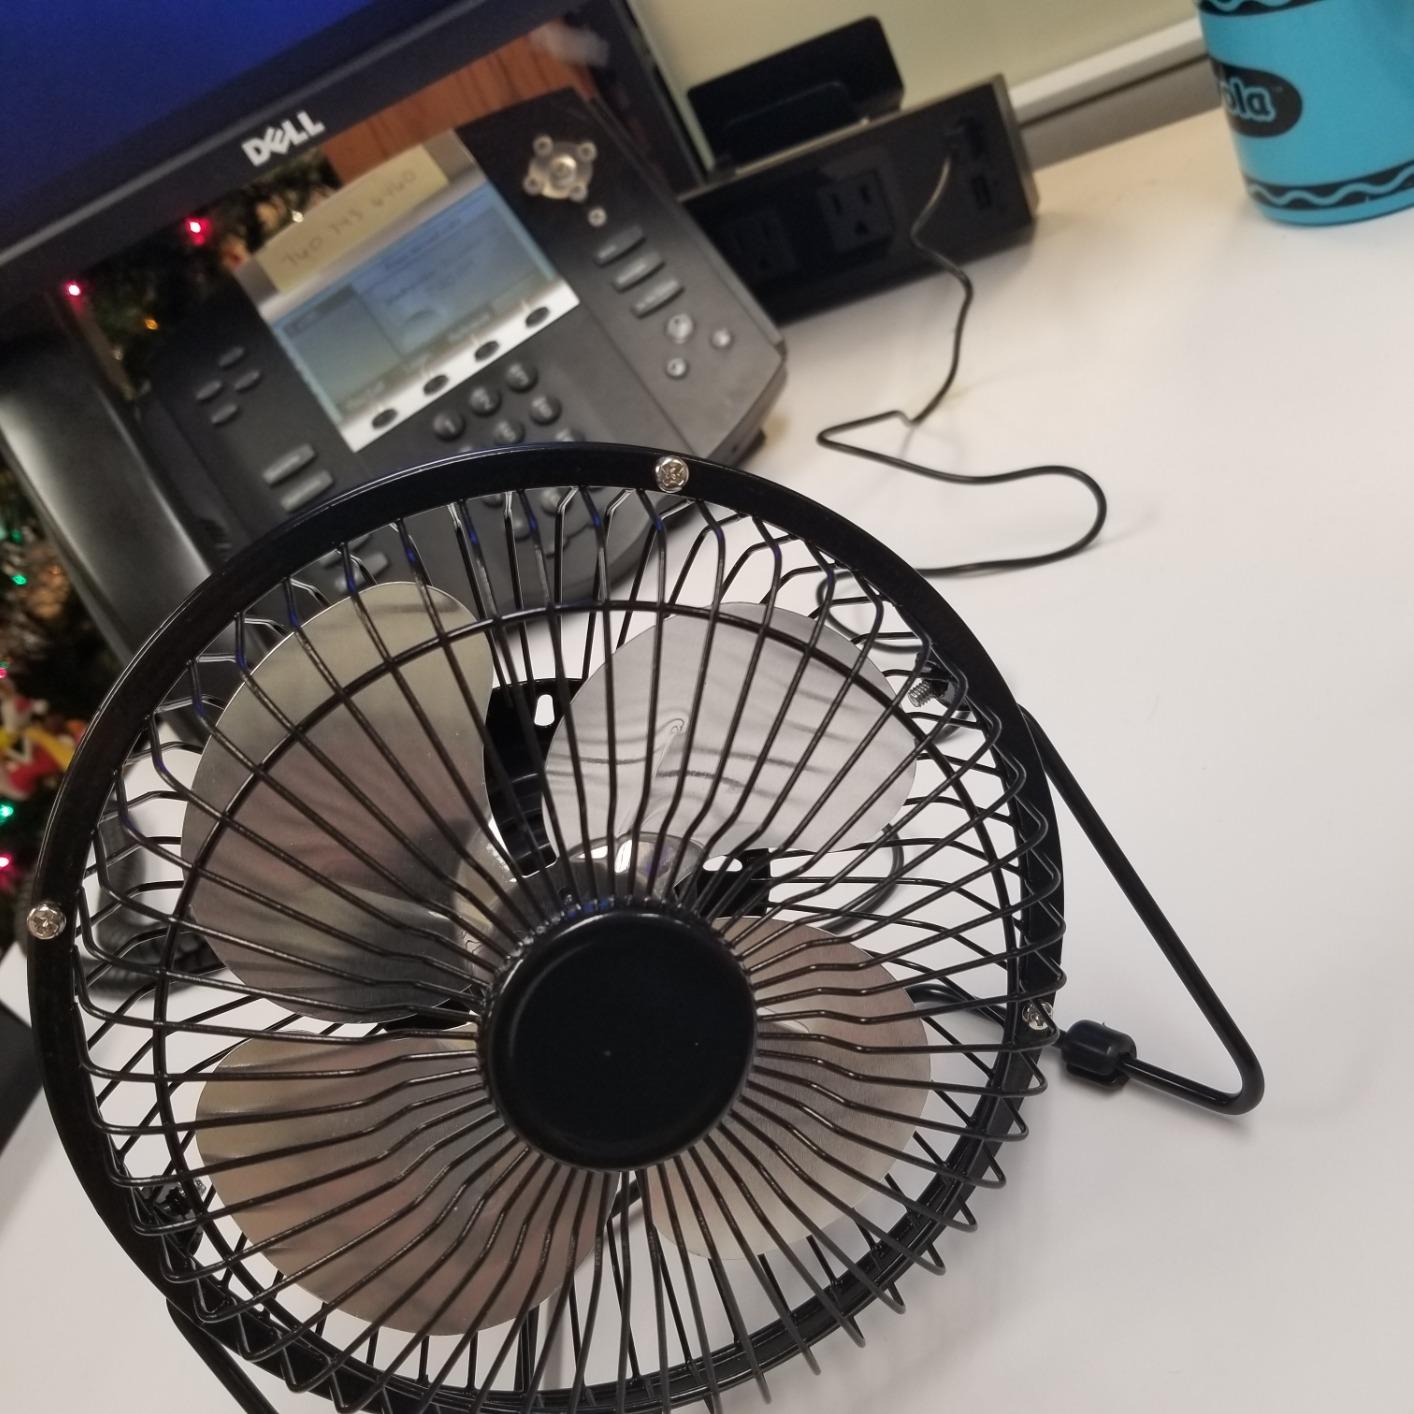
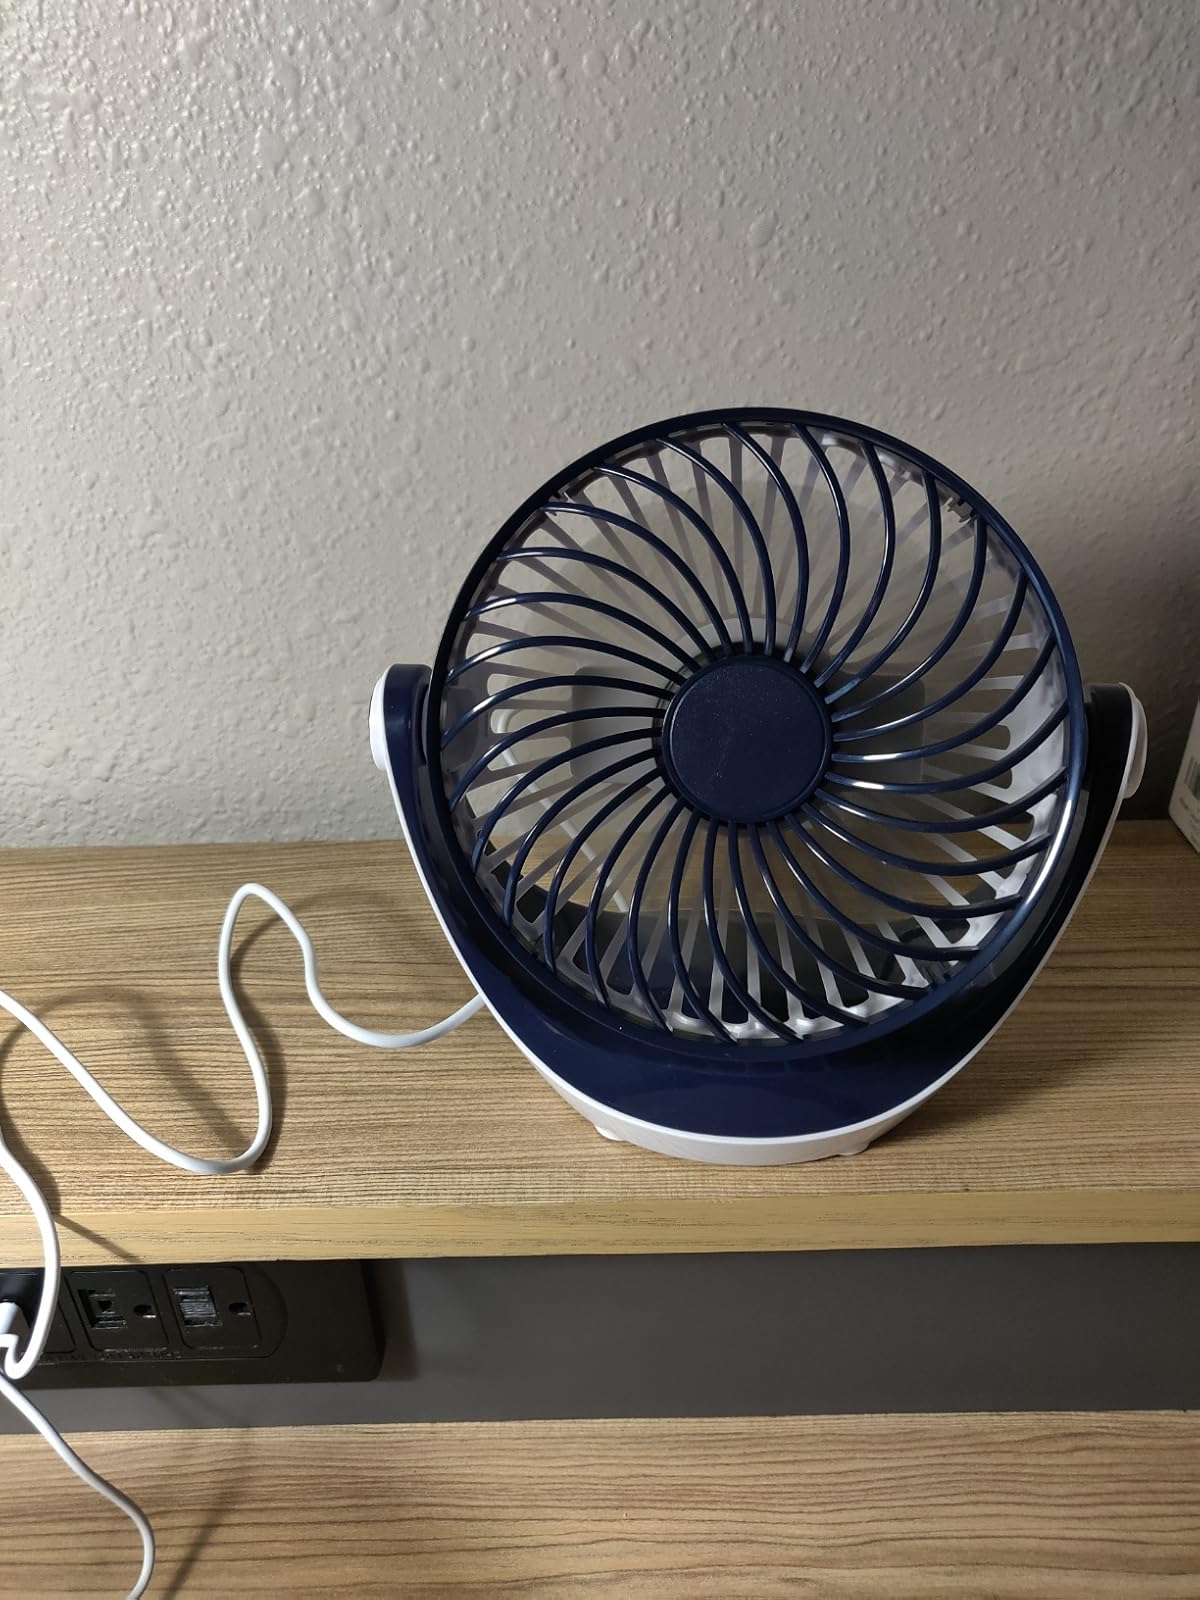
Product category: fan
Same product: no